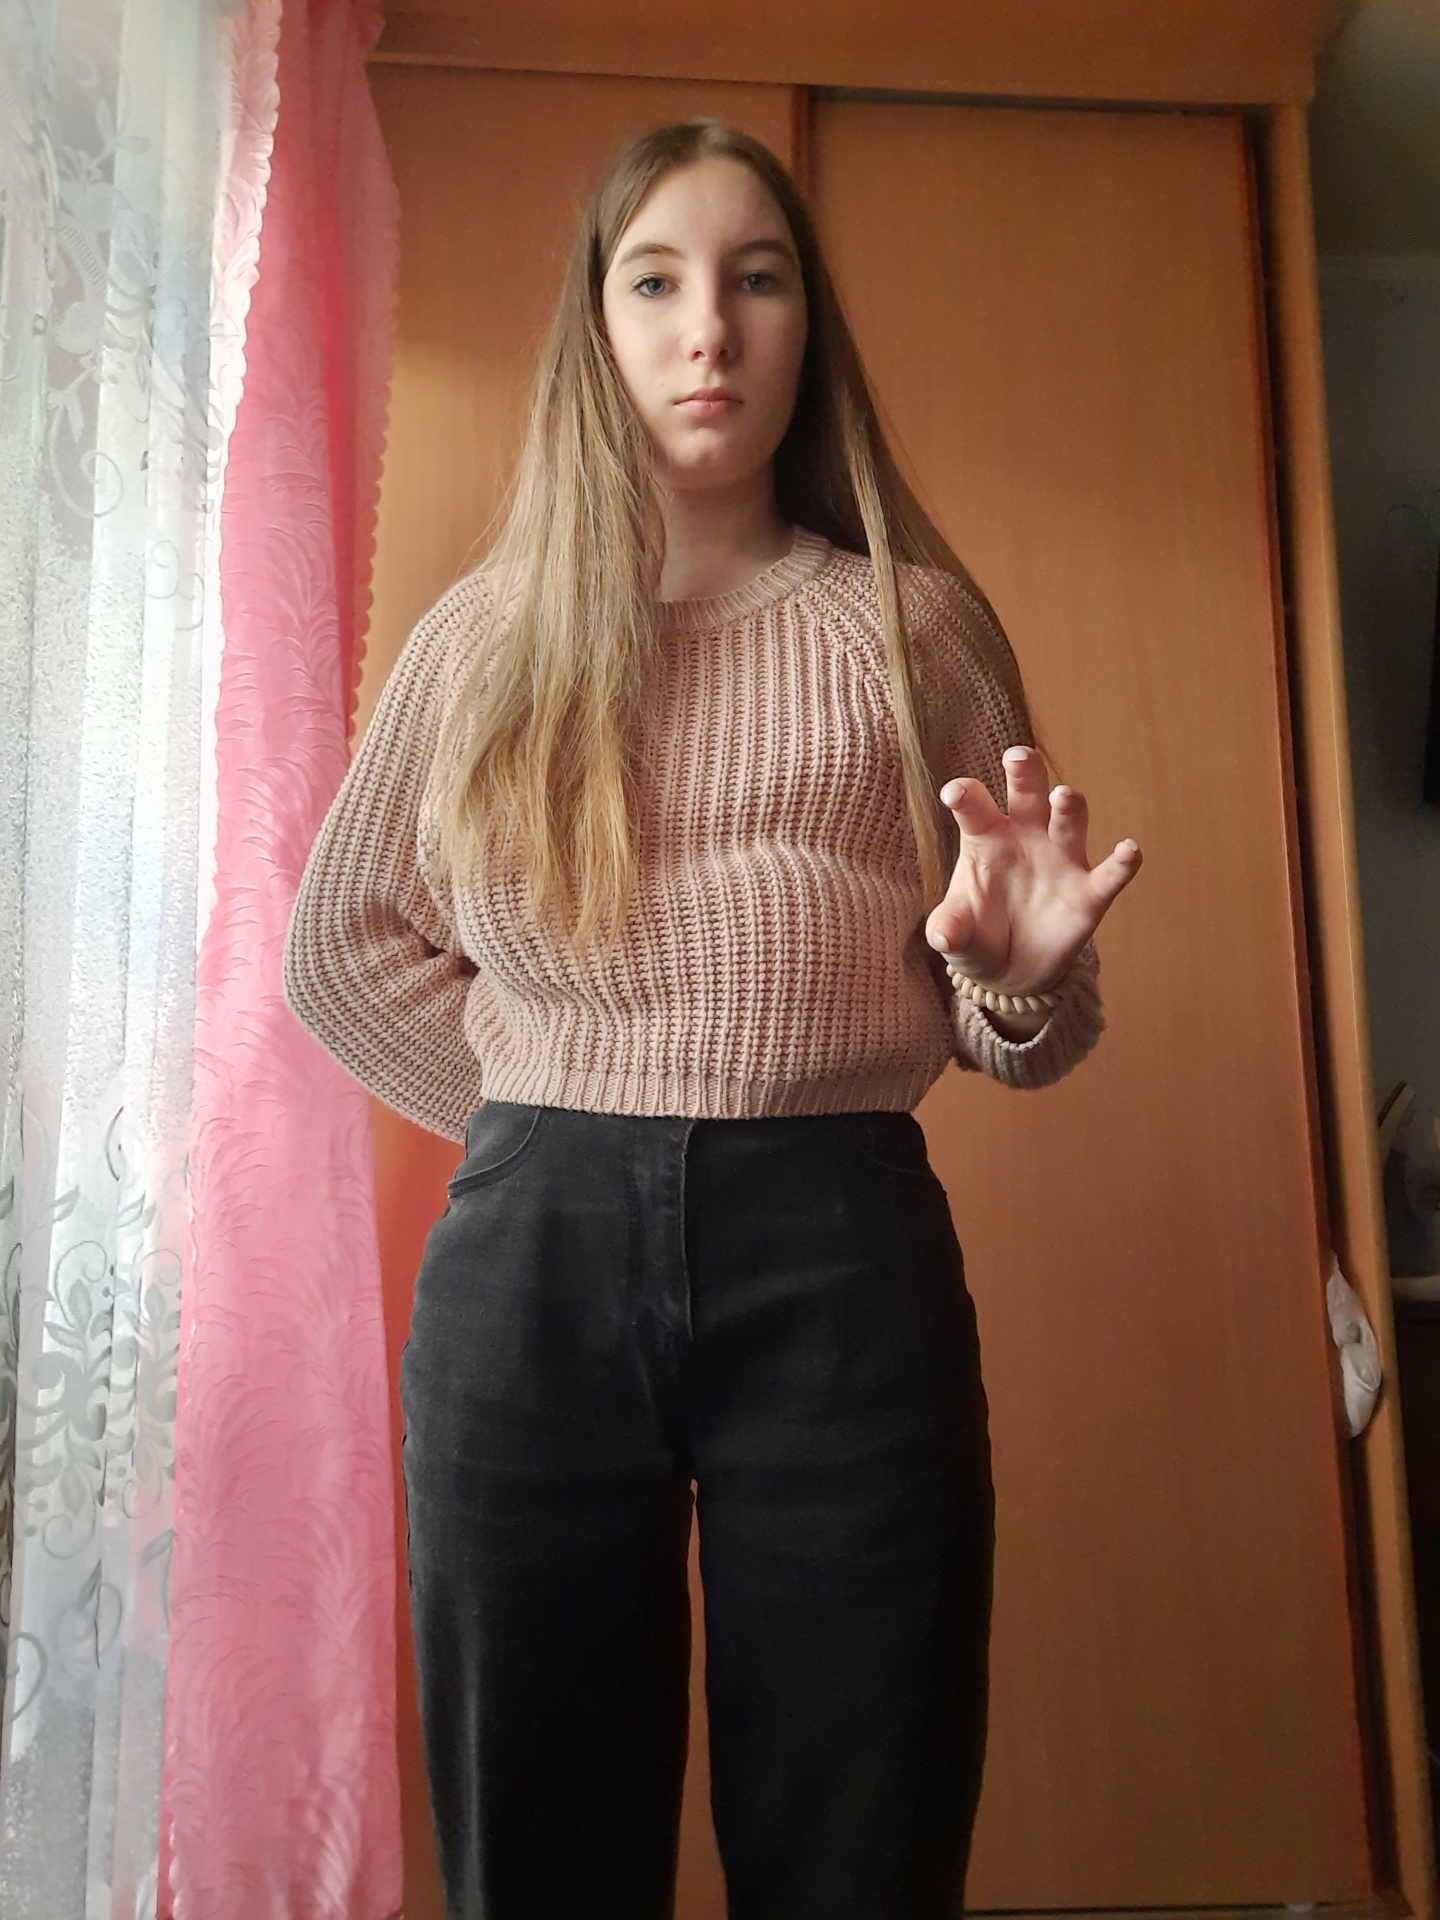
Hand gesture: grabbing